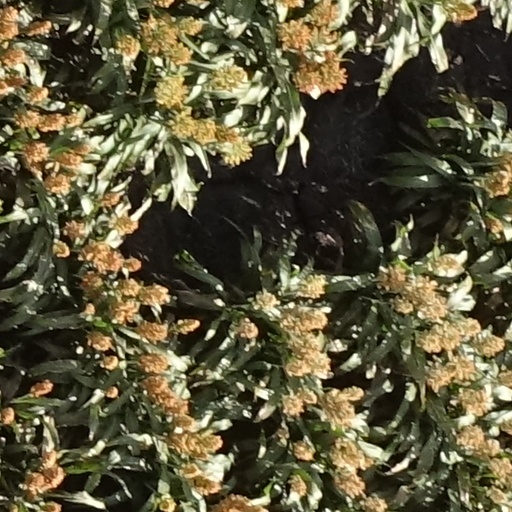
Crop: sorghum